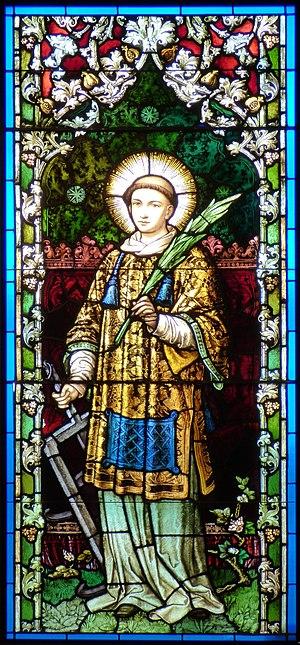
Un martyr est une personne qui va jusqu’à se laisser tuer en témoignage de sa foi, plutôt que d’abjurer. « Martyr » appartient essentiellement, et à l'origine, à la terminologie chrétienne.